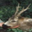
Label: deer